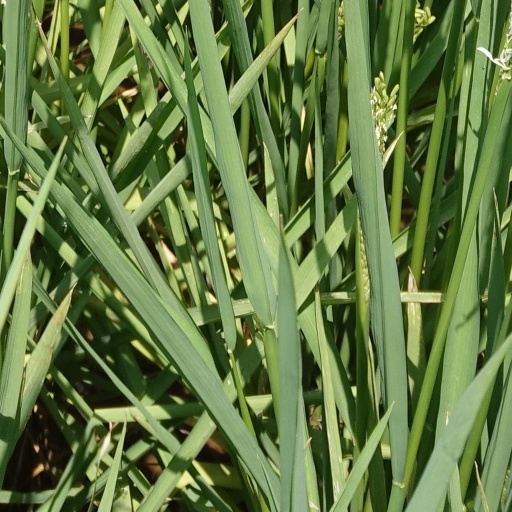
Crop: rice